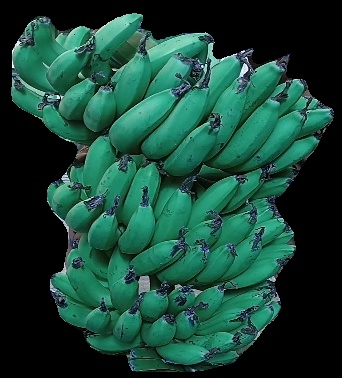
Variety: pachbale
Grade: grade3